George Ferdinand Becker

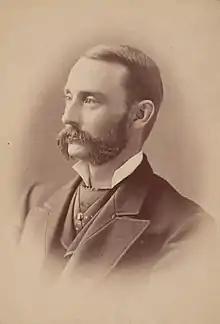

George Ferdinand Becker (1847–1919) was an American geologist. His most important work was in connection with the origin and mode of occurrence of ore deposits, especially those of the western United States.